Marie biscuit

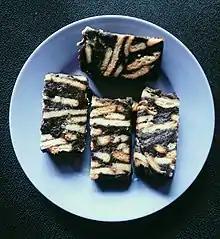
Marie biscuit used to make batik cake, a type of chocolate cake (similar to the hedgehog slice) popular in Malaysia and Brunei.

Many consider that the plain flavour of Maries makes them, like rich tea biscuits, particularly suitable for dunking in tea. Other popular methods of consuming the biscuit include using two to make a sandwich with butter and Marmite or condensed milk spread in between; covering it with golden syrup; or crumbling it up in custard and jelly (gelatin dessert). Marie biscuits are also a common ingredient in home-baking recipes.